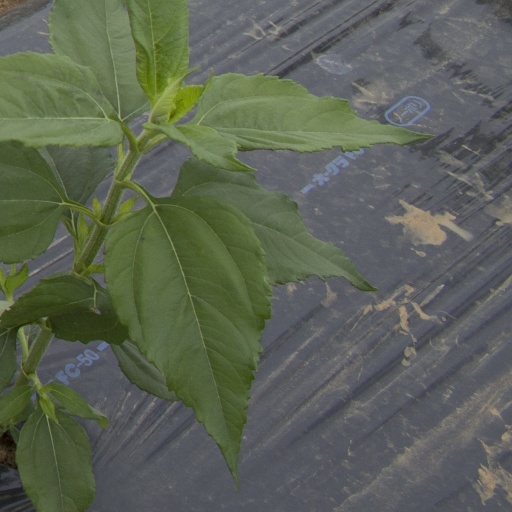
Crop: Jerusalem artichoke